1965 24 Hours of Le Mans

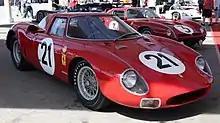
The winning Ferrari 250 LM, driven by Gregory, Rindt and Hugus.

In the end, despite the fragile differential, the NART car cruised to victory. It packed up completely on the slow-down lap back to the paddock. They kept their five-lap lead over the Dumay/Gosselin car. Three laps further back, and first GT, was Mairesse and “Beurlys” in the Ecurie Francorchamps Ferrari GTB.